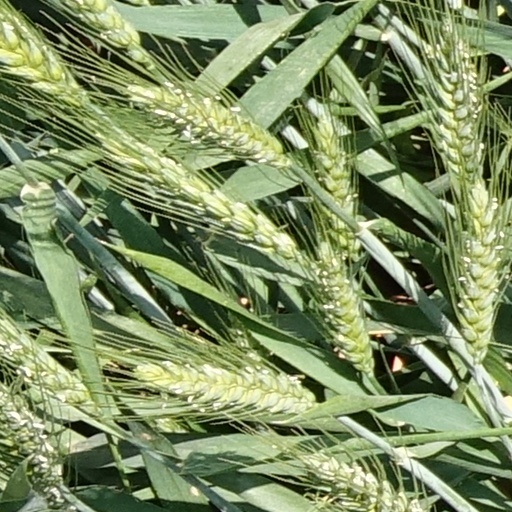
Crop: wheat